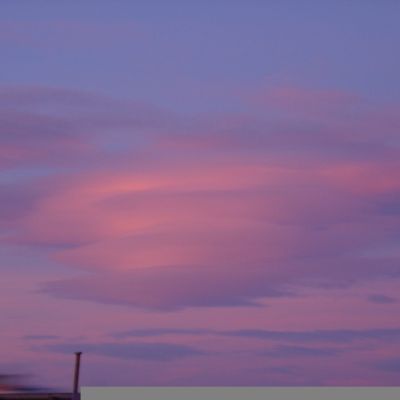
Cloud type: Altocumulus (Ac)